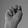
ASL letter: N